Maulana Karenga

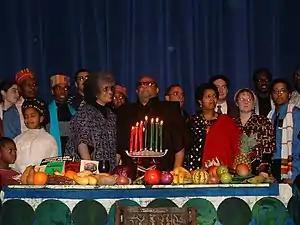
Karenga, center, with wife Tiamoyo at left, celebrating Kwanzaa at the Rochester Institute of Technology on December 12, 2003.

Karenga created Kwanzaa in 1966 to be the first pan-African holiday. Karenga said his goal was to "give Blacks an alternative to the existing holiday and give Blacks an opportunity to celebrate themselves and their history, rather than simply imitate the practice of the dominant society."